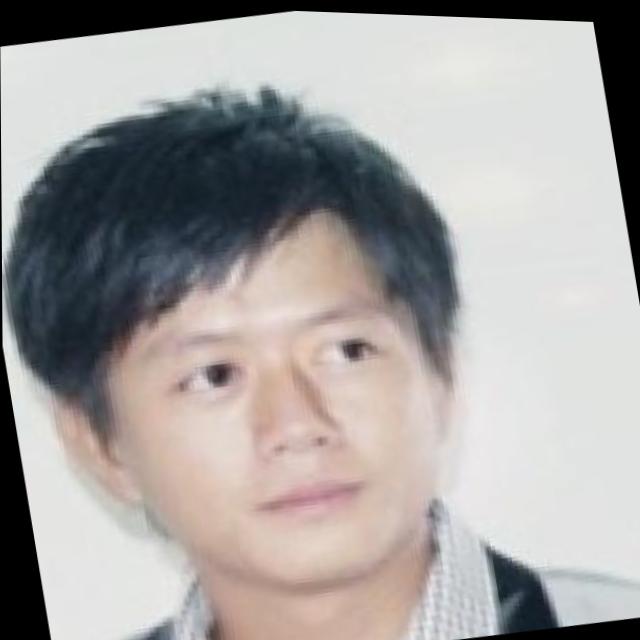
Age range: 21-44